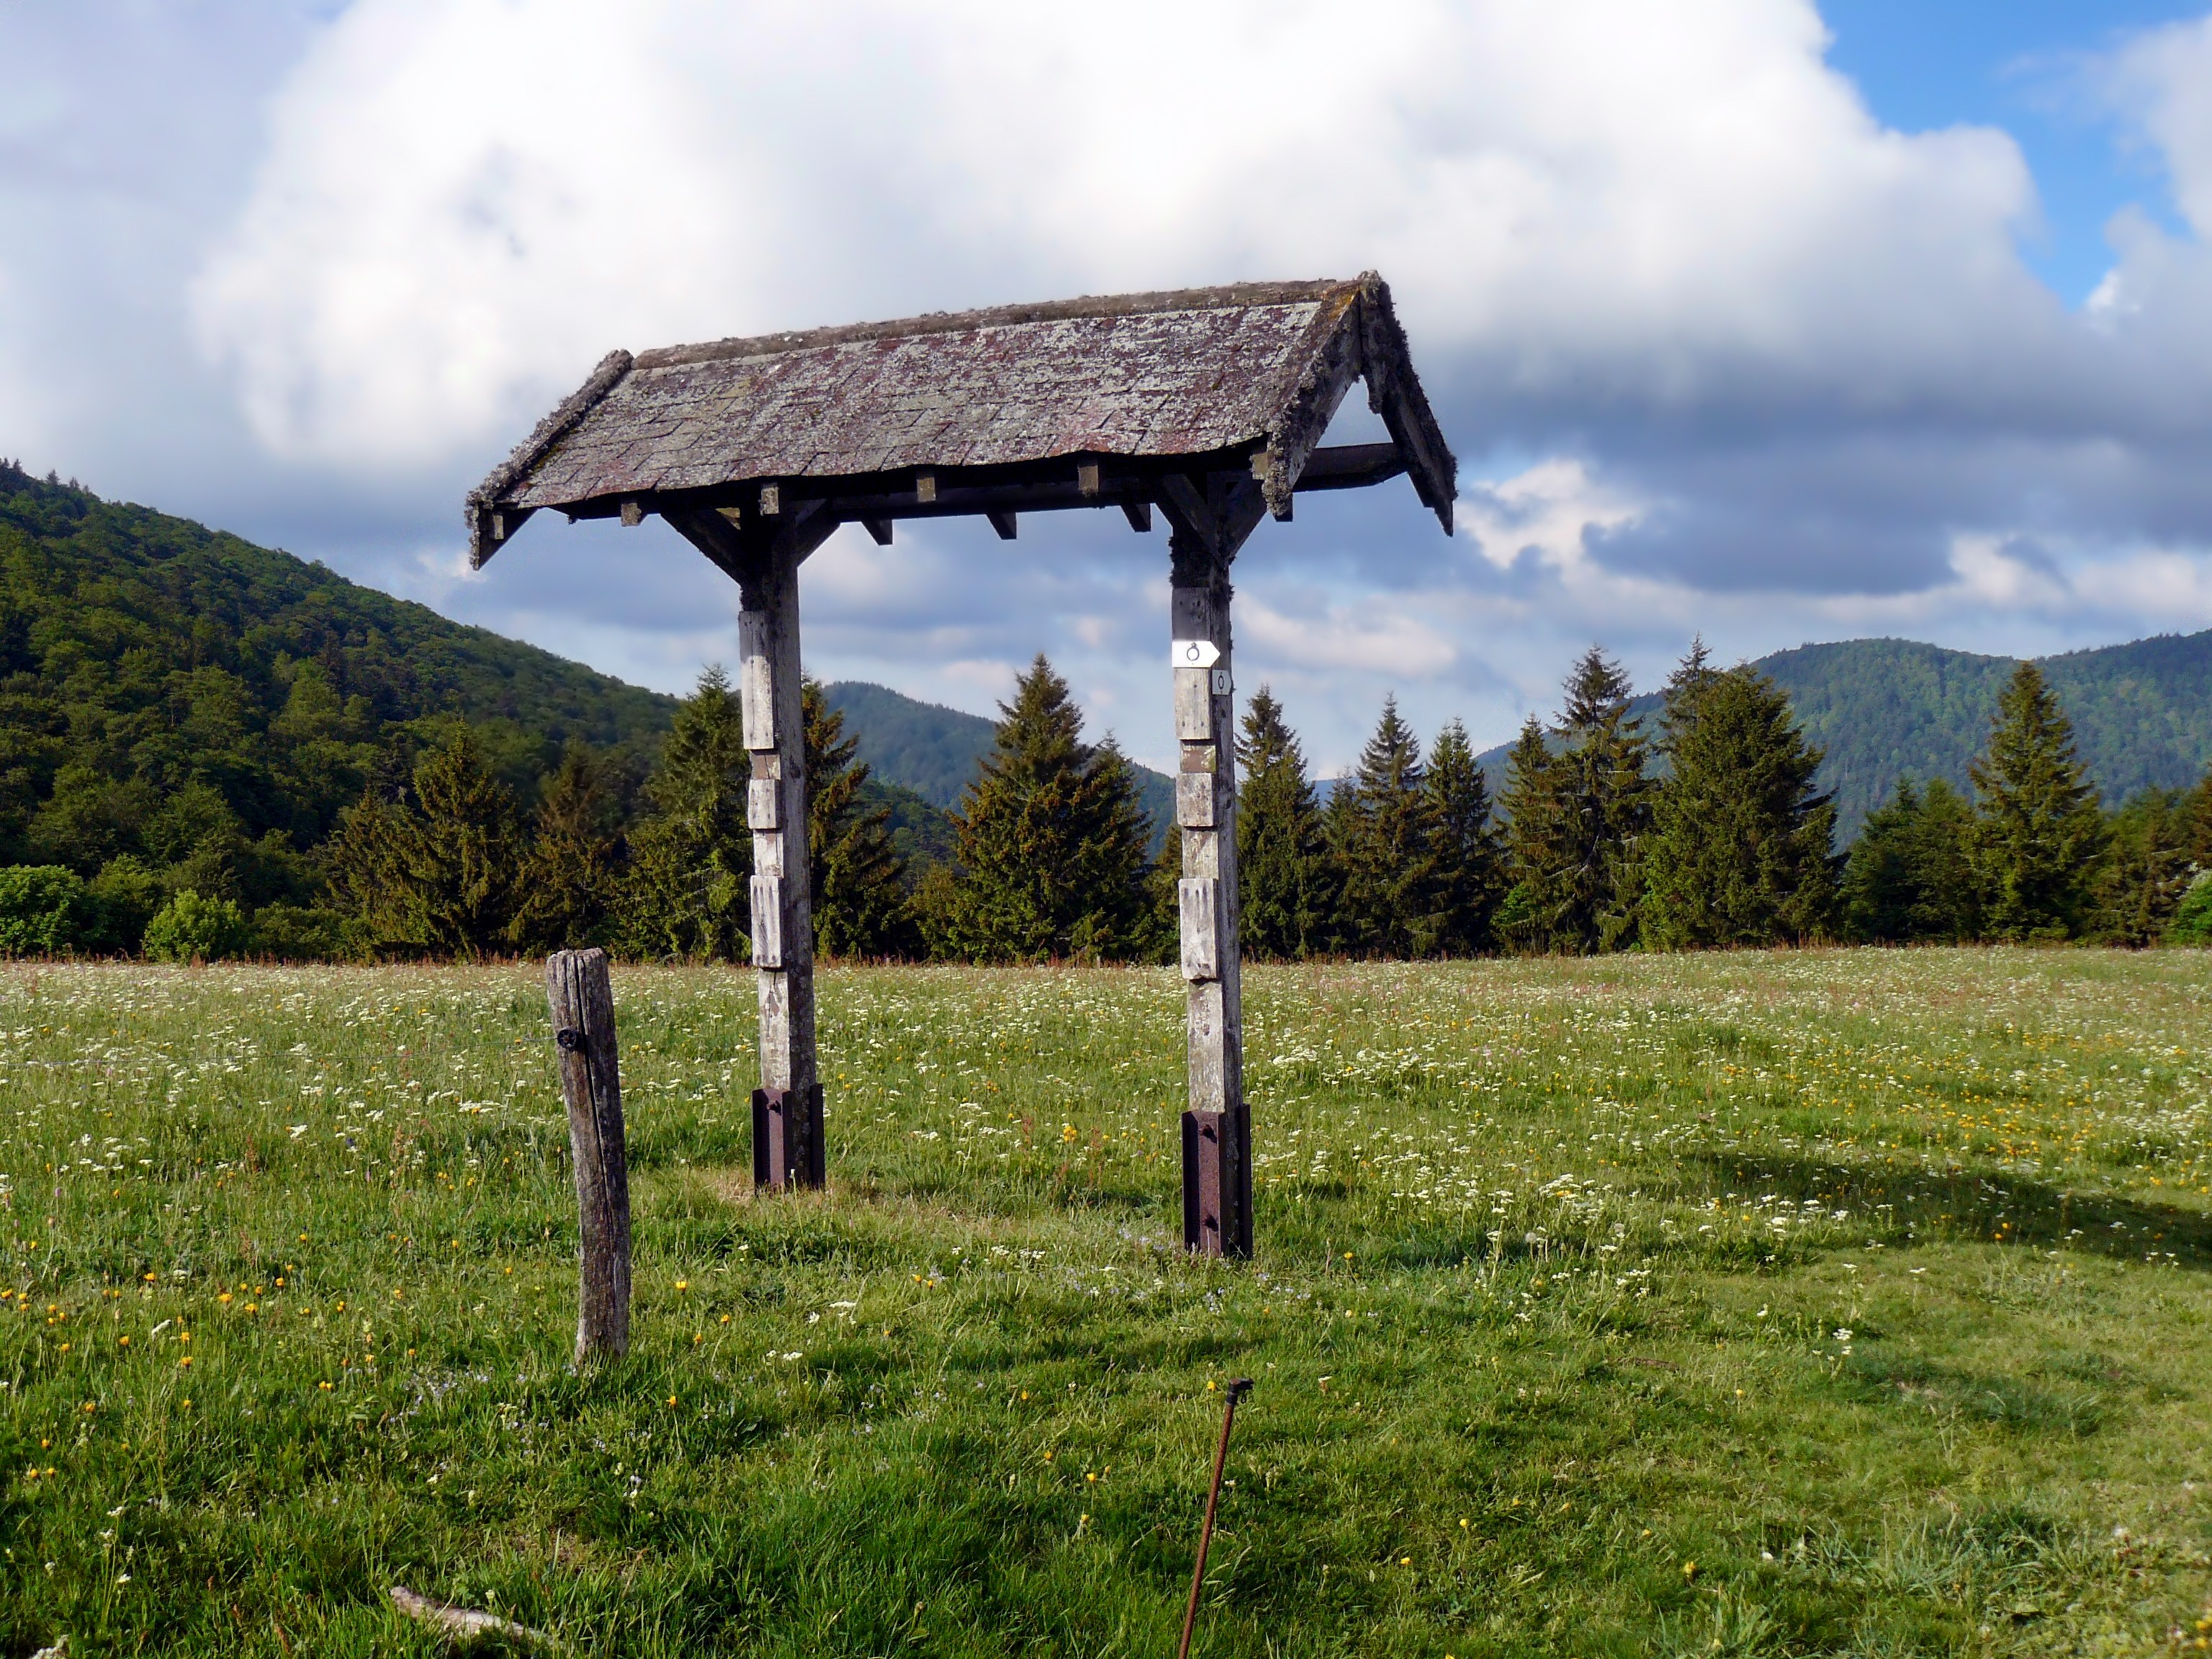
landscape, nature, forest, mountain, sky, field, meadow, countryside, summer, france, agriculture, trees, outside, clouds, mountains, rural area